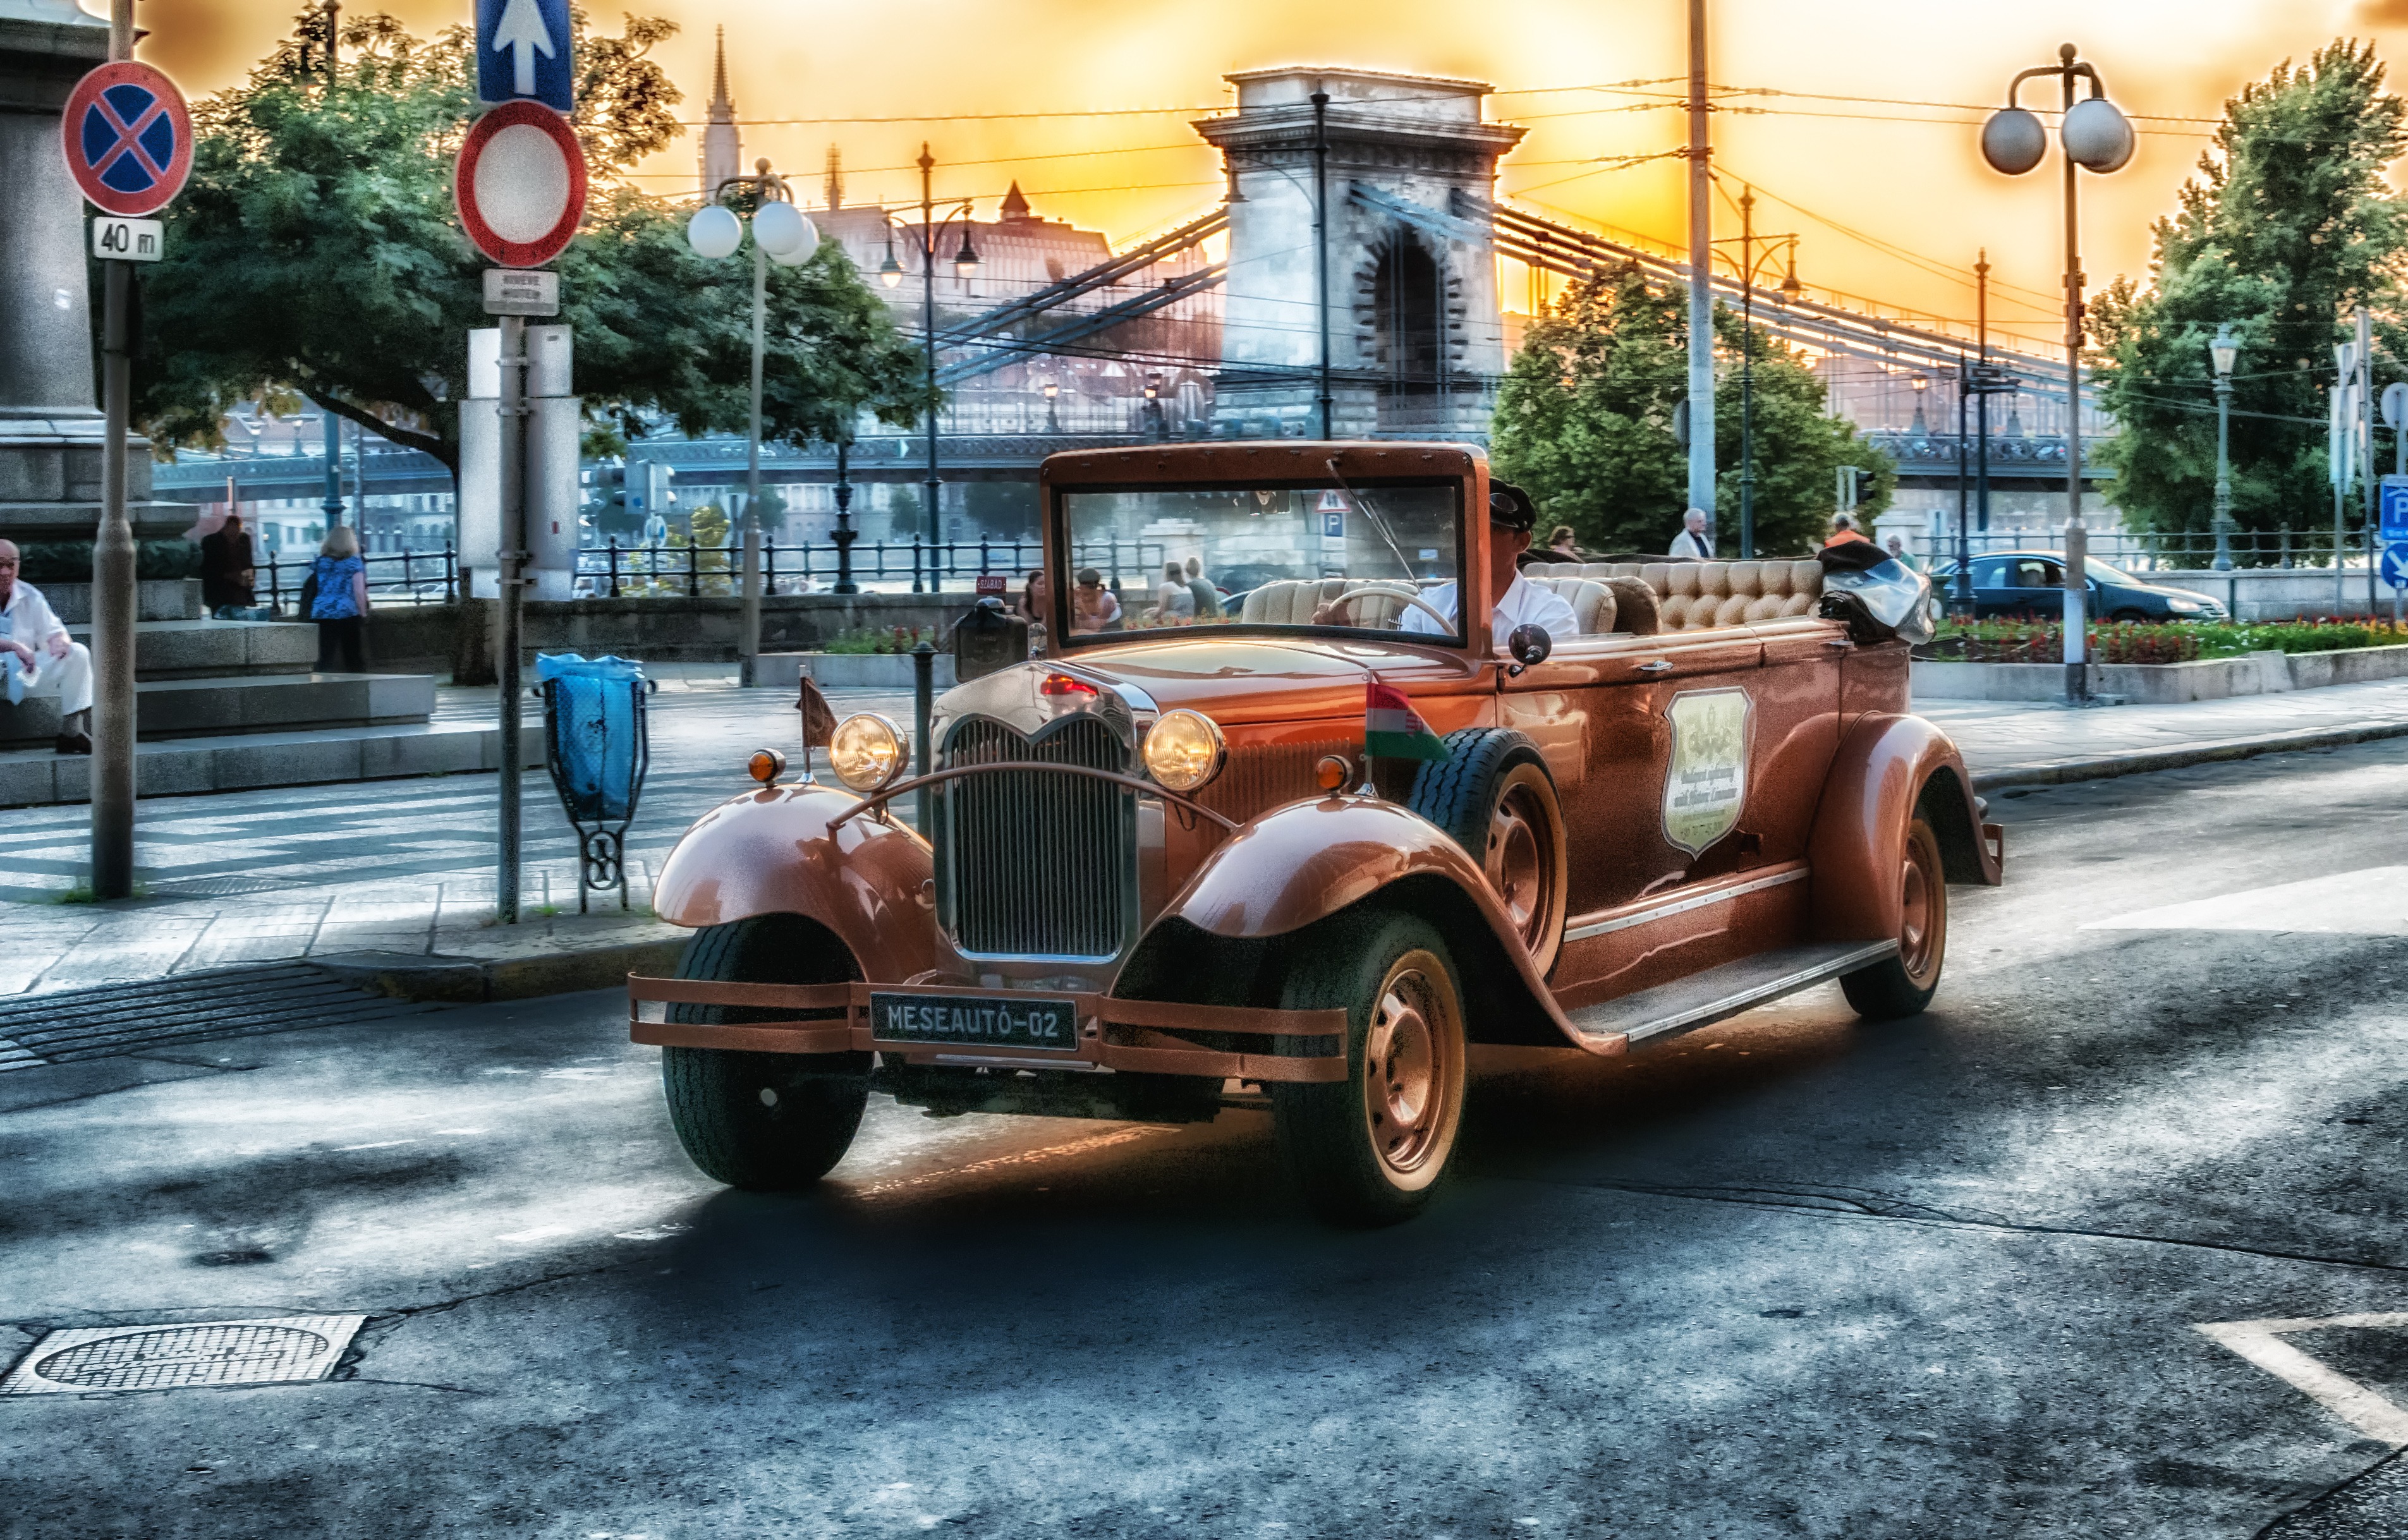
architecture, street, car, city, urban, taxi, vehicle, auto, motor vehicle, vintage car, outside, hdr, hungary, classic, cities, antique car, hot rod, land vehicle, mode of transport, automobile make, budpest